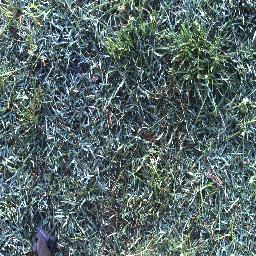
Label: negative